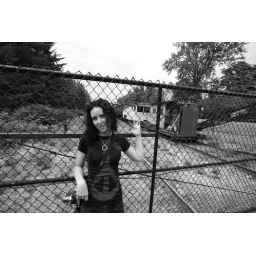
Pearl in black and white